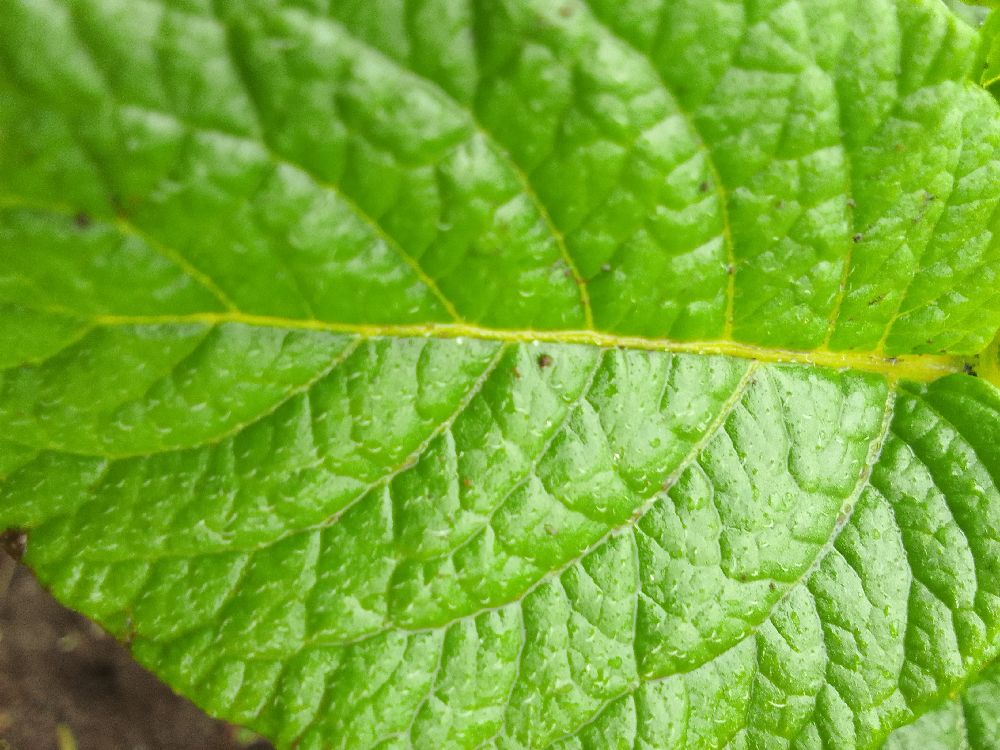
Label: Healthy